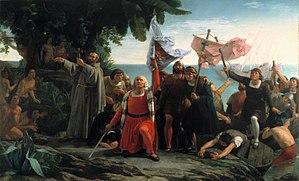
L’Exposition nationale des beaux-arts était un événement qui avait régulièrement eu lieu en Espagne et particulièrement à Madrid de la deuxième moitié du XIXᵉ siècle à la deuxième moitié du XXᵉ. Ces expositions sous forme de concours sont instaurées par le Décret royal d'Isabelle II du 28 décembre 1853. C'était la plus grande exposition officielle d'art espagnol à laquelle prenaient part des artistes vivants.
Le Jour de la Race est le nom donné dans quelques pays hispano-américains aux fêtes du 12 octobre commémorant la découverte de terres émergées par le marin Rodrigo de Triana en 1492, après avoir navigué plus de deux mois à la demande de Christophe Colomb vers ce qui s'appellera plus tard l'Amérique. En Espagne, c'est le jour de l'hispanité qui est fêté, en relation avec la Fête nationale.